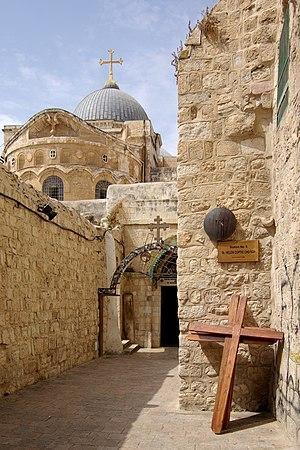
Neuvième station de la Via dolorosa à Jerusalem.
La religion au Moyen-Orient est considérée comme très importante dans la majorité des civilisations qui peuplent cette région de l’Asie. Mais au-delà des trois grandes religions monothéistes et de leurs confessions respectives issues de la tradition abrahamique, de nombreuses autres religions se sont développées depuis l’Antiquité dont certaines sont encore pratiquées au XXIᵉ siècle. Le Moyen-Orient constitue le berceau de religions pratiquées par plus de 4 milliards de personnes sur la planète, il est donc très important d'un point de vue historique et culturel et son rôle de carrefour des civilisations entre Asie, Afrique et Europe attire chaque année de nombreux fidèles en pèlerinage. Étroitement mêlée à la politique, la religion est aussi un des facteurs les plus structurants de la géopolitique du Moyen-Orient au XXIe siècle. Aujourd'hui, la religion dominante de la région est de loin l'islam. L'islam est la religion majoritaire de tous les pays du Moyen-orient sauf Israël.